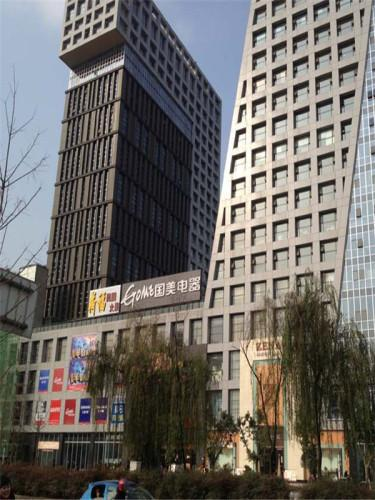
地标名称：大鼎世纪广场
所在城市：成都市·武侯区